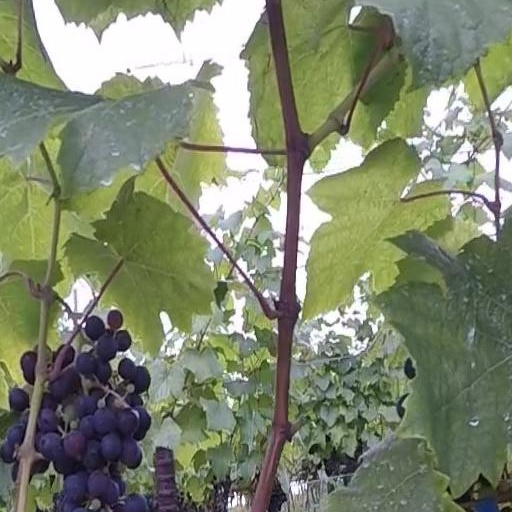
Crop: grape